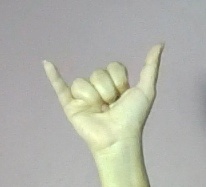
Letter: ya